List of retired Atlantic hurricane names

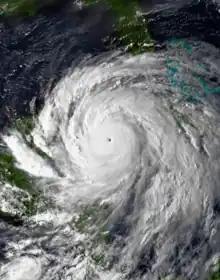
Hurricane Gilbert at its peak intensity.

After control of the naming of hurricanes was turned over to the WMO's Hurricane Committee during the mid-1970s, the 1980s marked the least prolific decade regarding the number of retired storms, with 7 names warranting removal. Between them the 7 systems caused over in damage while over 891 people lost their lives. Hurricane Gilbert was the most intense tropical cyclone during the decade by pressure, with a minimum value of 888 hPa (26.22 inHg). This was the lowest recorded pressure in a North Atlantic hurricane until Hurricane Wilma surpassed it in 2005. In addition, Hurricane Allen was the most intense tropical cyclone during the decade by wind speed, with maximum 1–minute sustained winds of 190 mph (305 km/h). This remains the highest sustained wind speed of any Atlantic hurricane on record. There were no names retired for 1981, 1982, 1984, 1986, and 1987 seasons, which was the most of any decade since the introduction of the practice of retiring hurricane names.